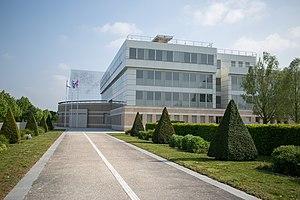
Lieusaint est une commune française de l'arrondissement de Melun, située dans le département de Seine-et-Marne en région Île-de-France.
Grand Paris Sud Seine-Essonne-Sénart est une communauté d'agglomération située dans les départements de l’Essonne et de Seine-et-Marne et la région Île-de-France.